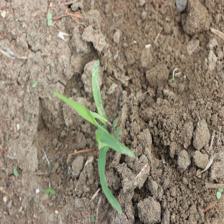
Label: Sorghum